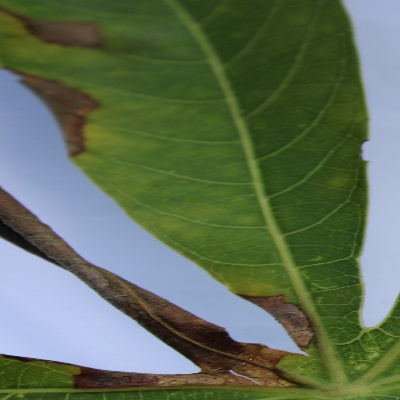
Crop: Cassava
Condition: bacterial blight